K. Diegem Sport

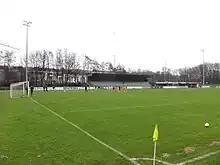
Ground of Diegem Sport

Koninklijke Diegem Sport is a Belgian association football club based in Diegem, Flemish Brabant. The team set to playing in the Belgian Division 1 from 2025–26, the third tier of Belgian football after promotion from Belgian Division 2 in 2024–25. The club was founded in 1943 when two clubs from Diegem merged, namely Diegem-Star and Diegem-Lo. They play at the Gemeentelijk Sportstadion in Diegem.